Alternative fuel vehicle

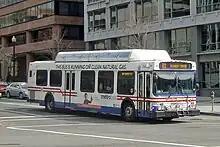
Buses powered with CNG are common in the United States.

As of 2017, there were 24.5 million natural gas vehicles worldwide, led by China (5.35 million) followed by Iran (4.0 million), India (3.05 million), Pakistan (3 million), Argentina (2.3 million), and Brazil (1.78 million).